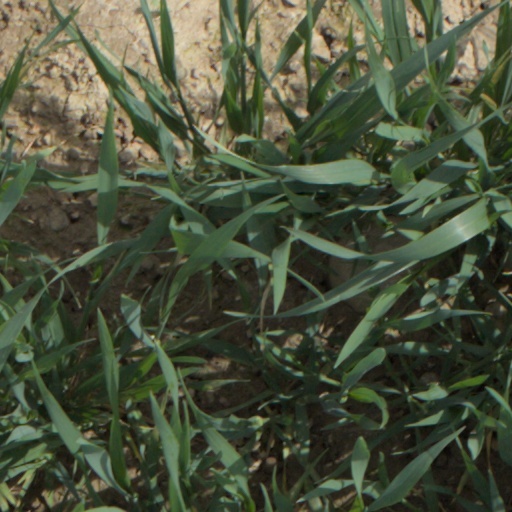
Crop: wheat